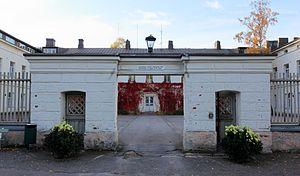
Hôpital de Lapinlahti est le premier Hôpital psychiatrique construit en Finlande. Il est situé dans le quartier de Lapinlahti à Helsinki en bord de mer et à proximité du Cimetière de Hietaniemi.